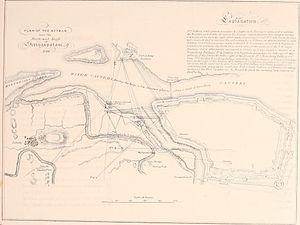
Le siège de Seringapatam est la confrontation finale de la Quatrième Guerre de Mysore entre la Compagnie britannique des Indes orientales et le royaume de Mysore. Les Britanniques, avec leur allié le Nizam d'Hyderabad, obtiennent une victoire décisive après avoir franchi les murs de la forteresse à Seringapatam et la prise de la citadelle. Tipu Sultan, souverain de Mysore, a été tué durant le combat. Les Britanniques restaurent la dynastie Wodeyar sur le trône après la victoire, mais conservent un contrôle indirect du Royaume.